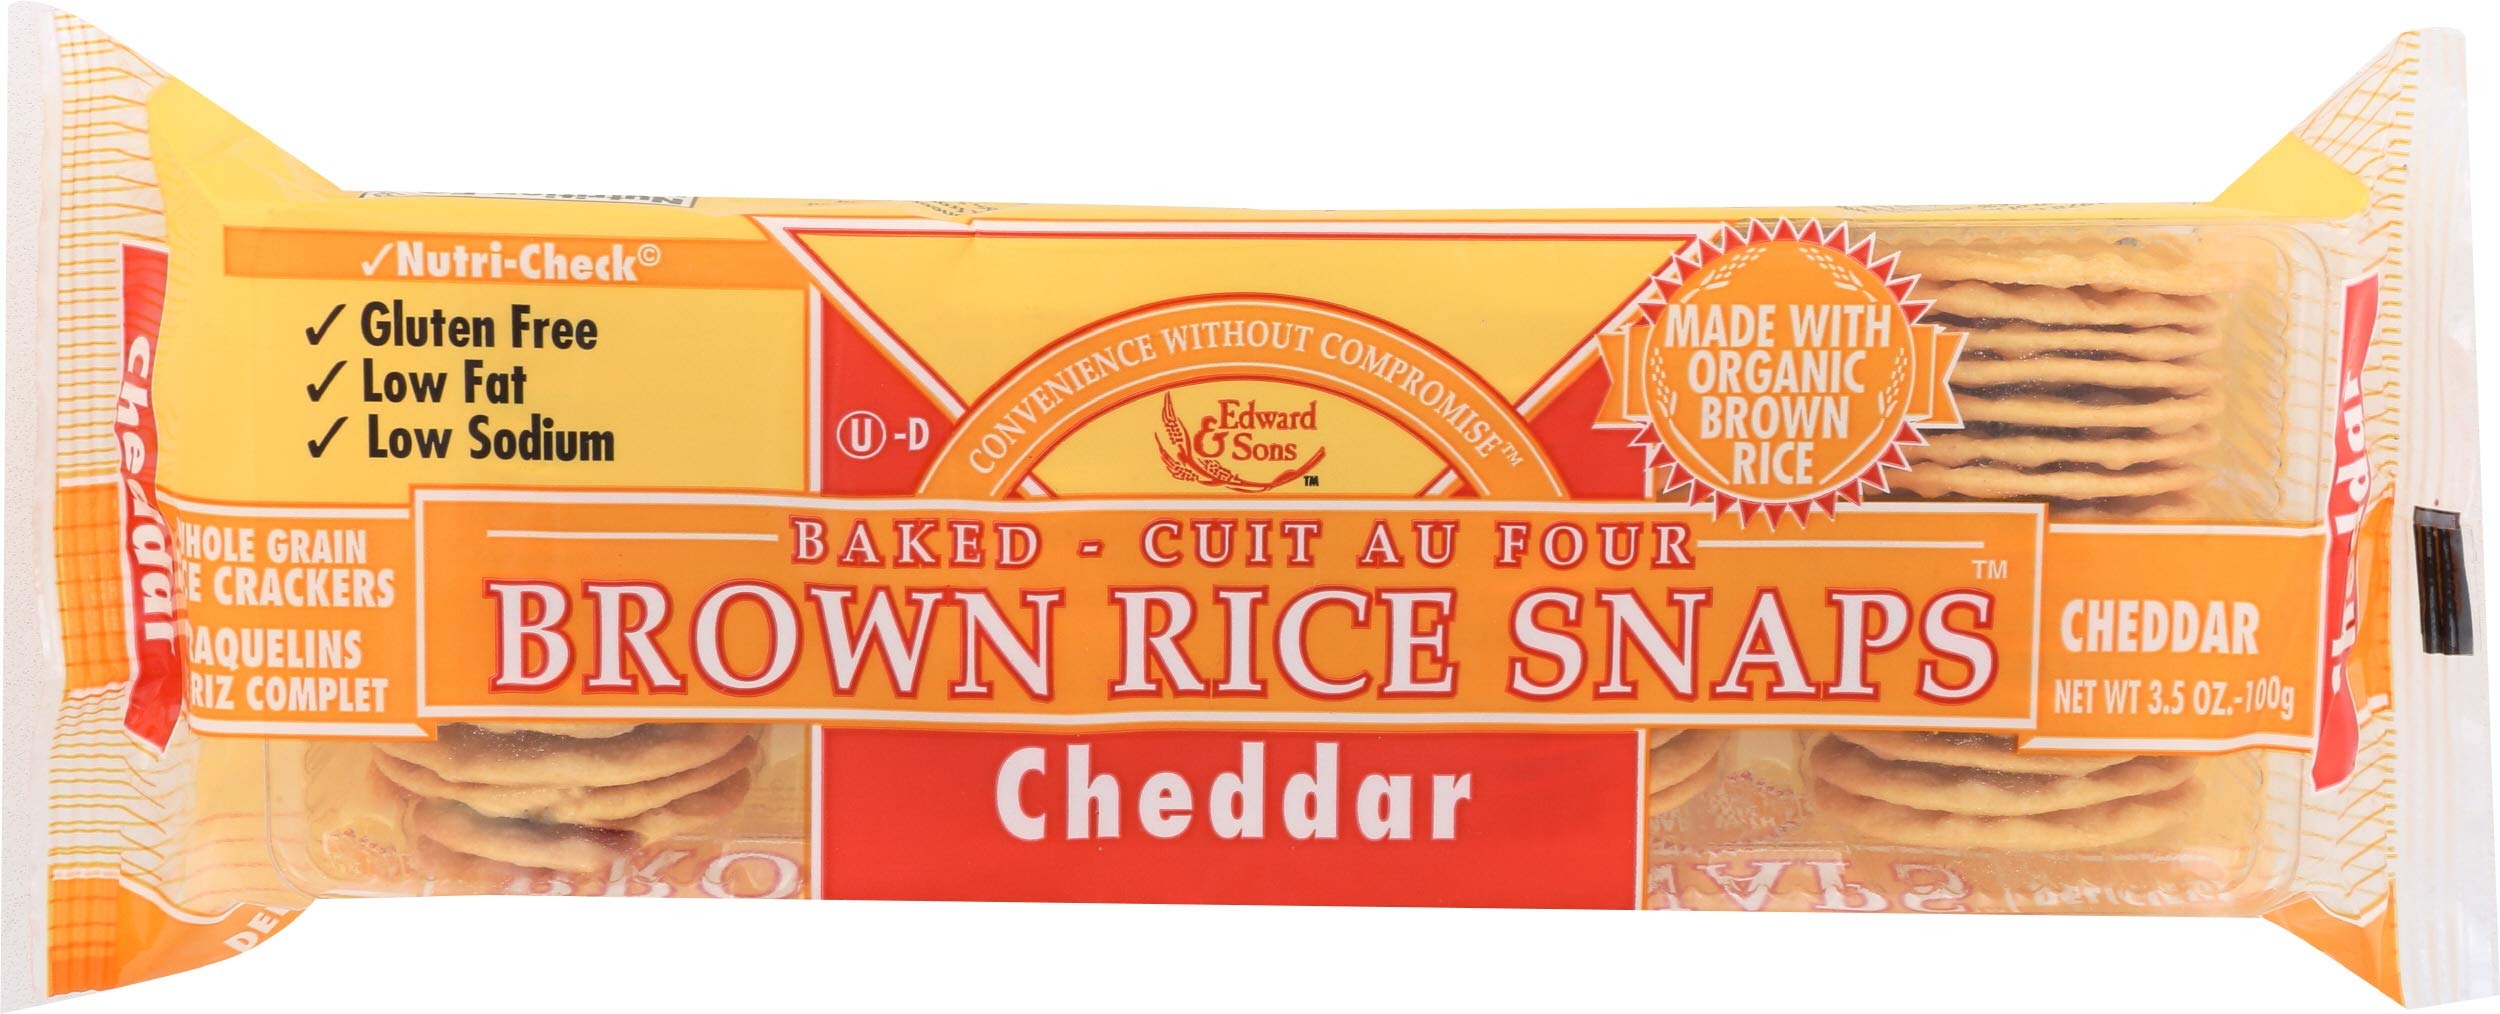
Item Name: Edward & Sons Organic Cheddar Brown Rice Snaps, 3.5 oz
Product Description: Nutri-Check Gluten Free Low Fat Low Sodium Whole Grain Rice Crackers Convenience Without Compromise Made With Organic Brown Rice Delicious Certified Organic by QAI A Vegetarian Company The Story of Baked Brown Rice Snaps In 1978 Edward & Sons introduced the world's first Baked Brown Rice Snaps. Oven baked instead of fried, they pioneered a new generation of healthy, whole grain snacking. The Brown Rice Snaps variety you hold in your hand is baked in the USA from our special blend of 85% organic brown rice and 15% organic white rice flours. We add only wholesome organic or natural seeds, seasonings or vegetable powders to make Brown Rice Snaps complete. Exceptionally crisp and delicious, Edward & Sons Baked Brown Rice Snaps are scrumptious straight from package and elegant for entertaining. Serve Brown Rice Snaps with your favorite dips or top them with spreads to complement any event. Enjoy!
Value: 3.5
Unit: Ounce

Price: 8.07